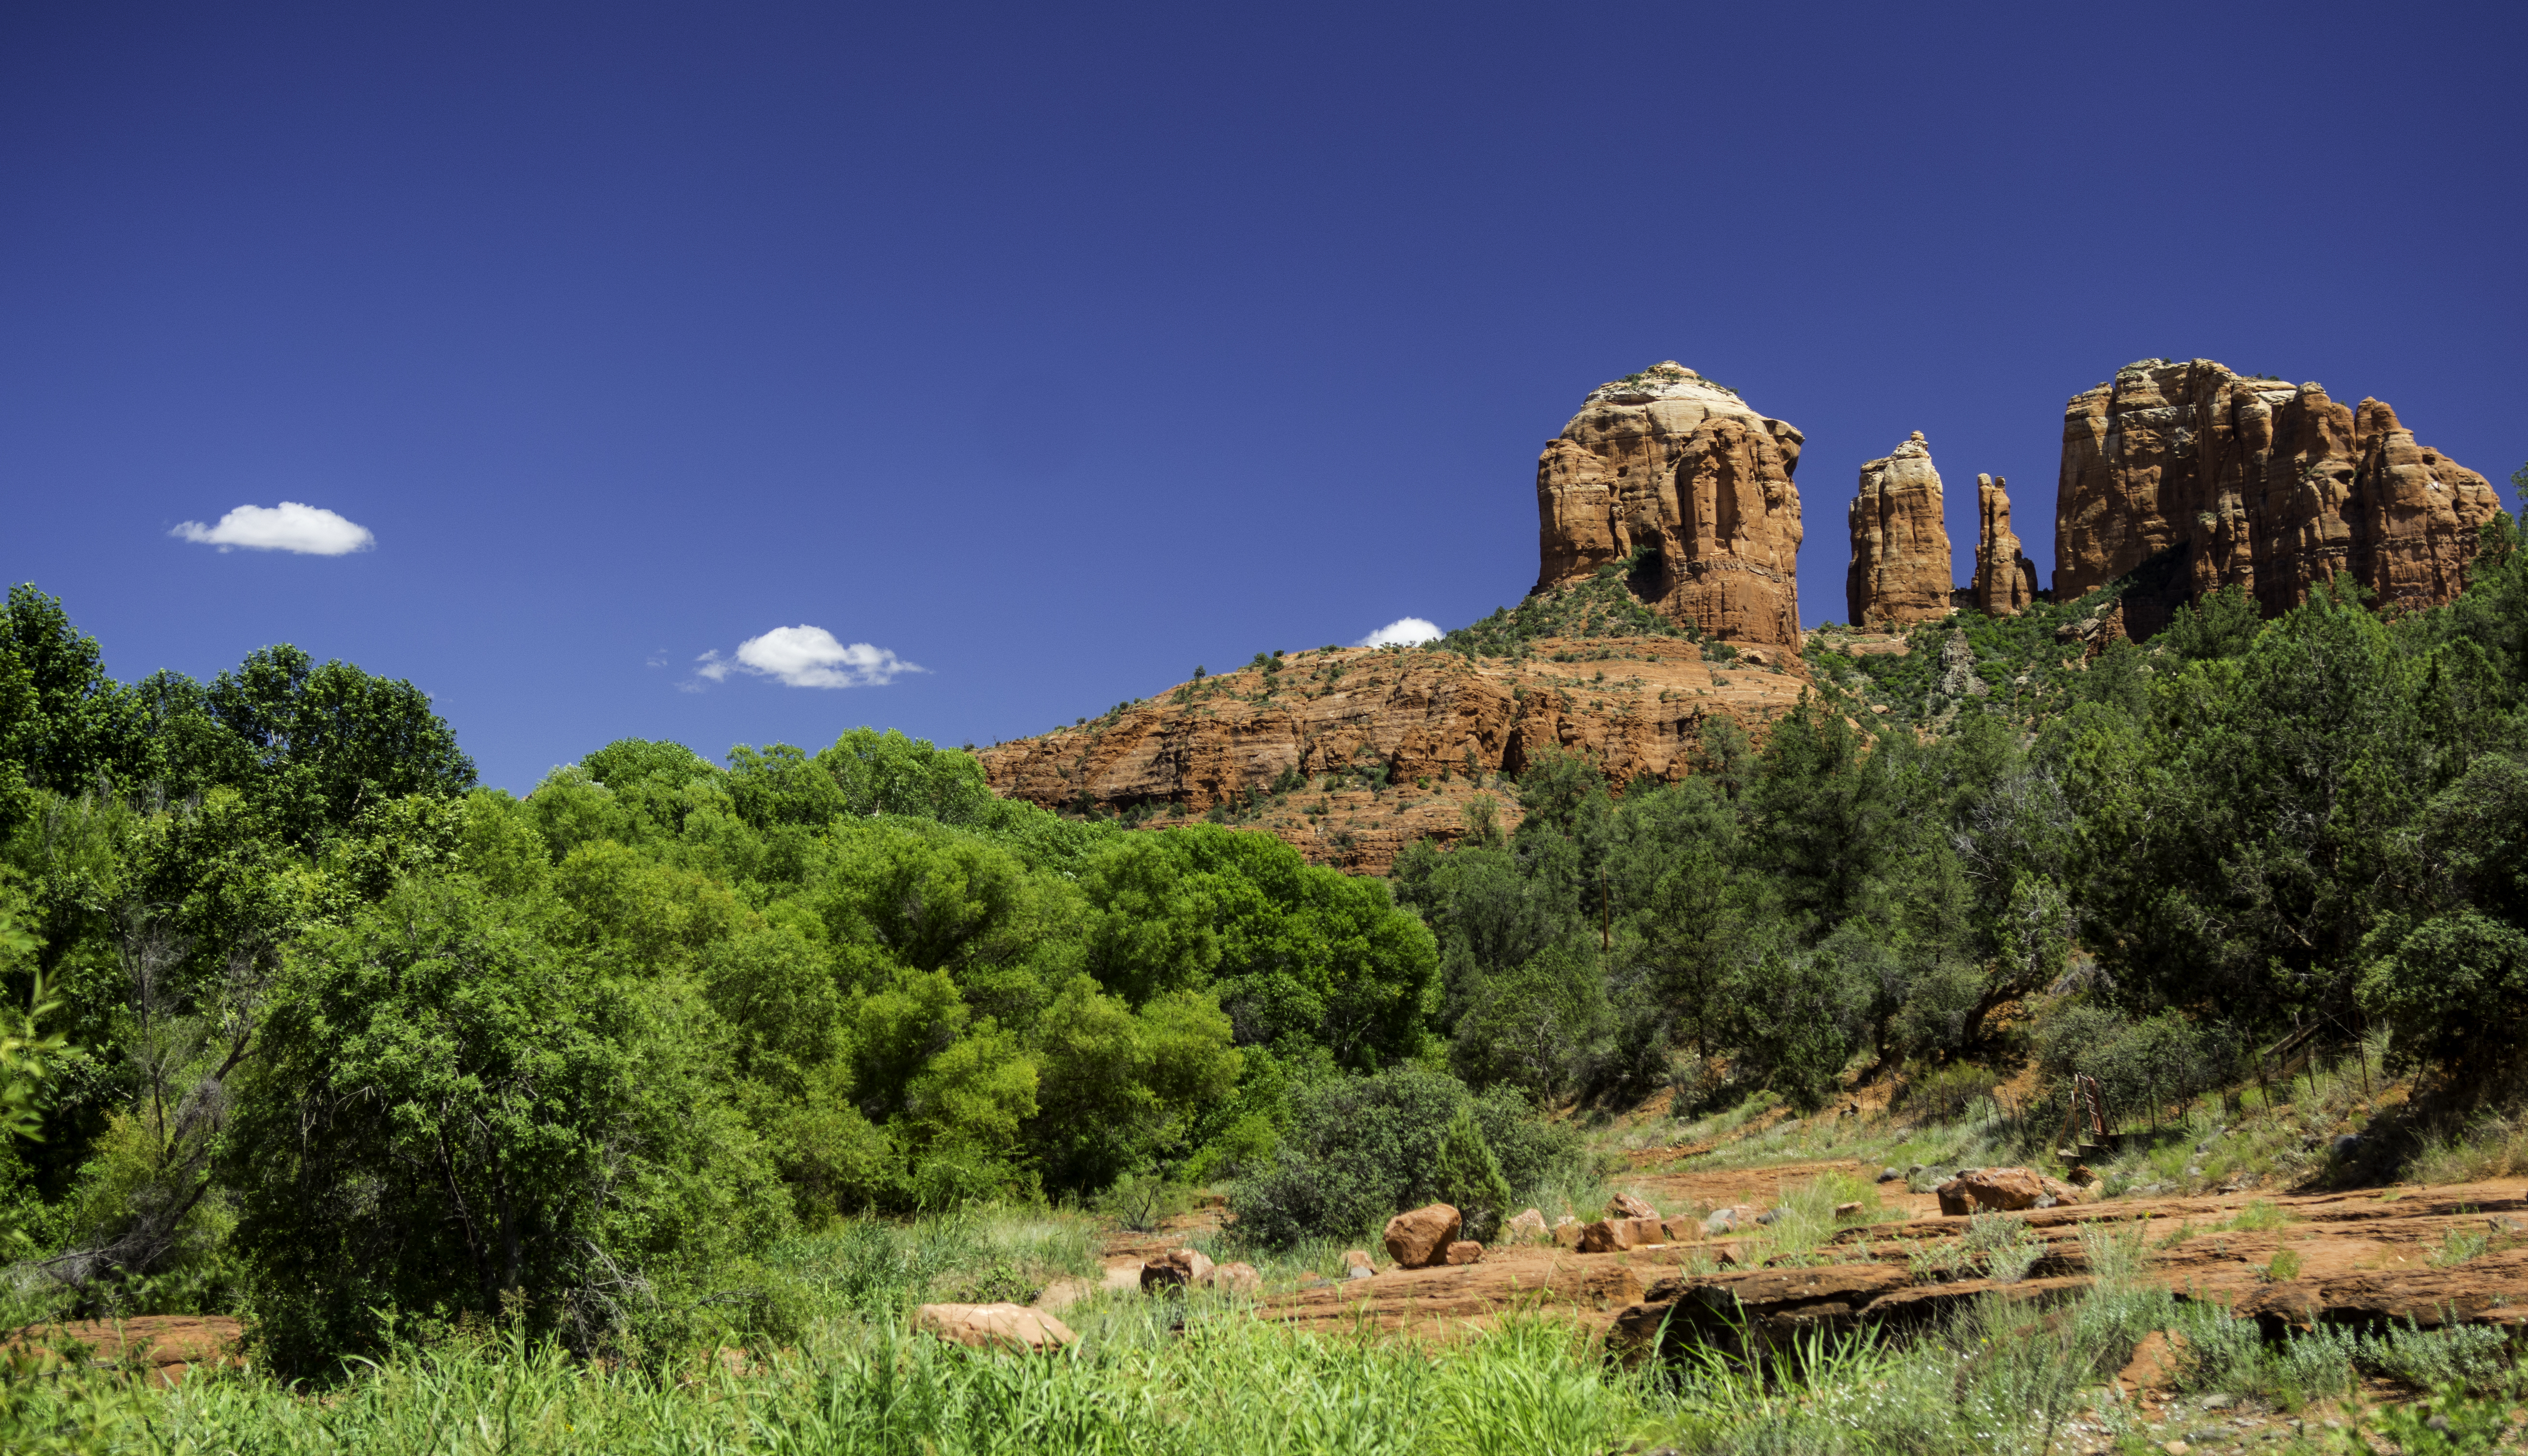
landscape, rock, wilderness, mountain, sunset, meadow, hill, flower, adventure, valley, mountain range, park, canyon, national park, palmtrees, plateau, marccooper, wigwam, route66, palmsprings, wigwammotel, wigwamholbrook, sedona, ecosystem, wadi, natural environment, geographical feature, mountainous landforms